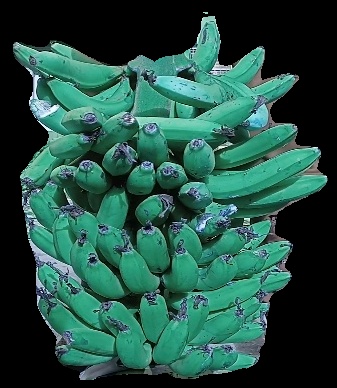
Variety: pachbale
Grade: grade3